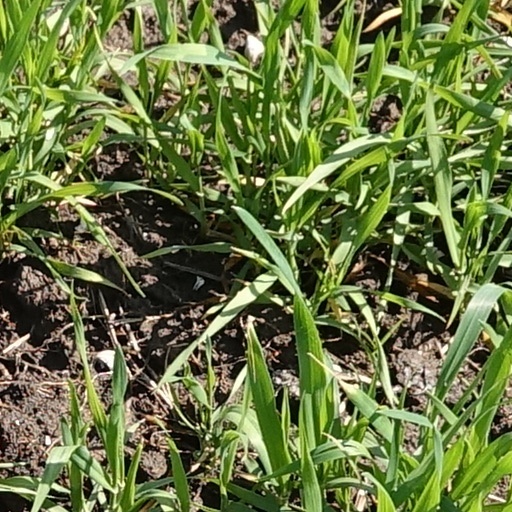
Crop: wheat